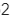
Number: 2